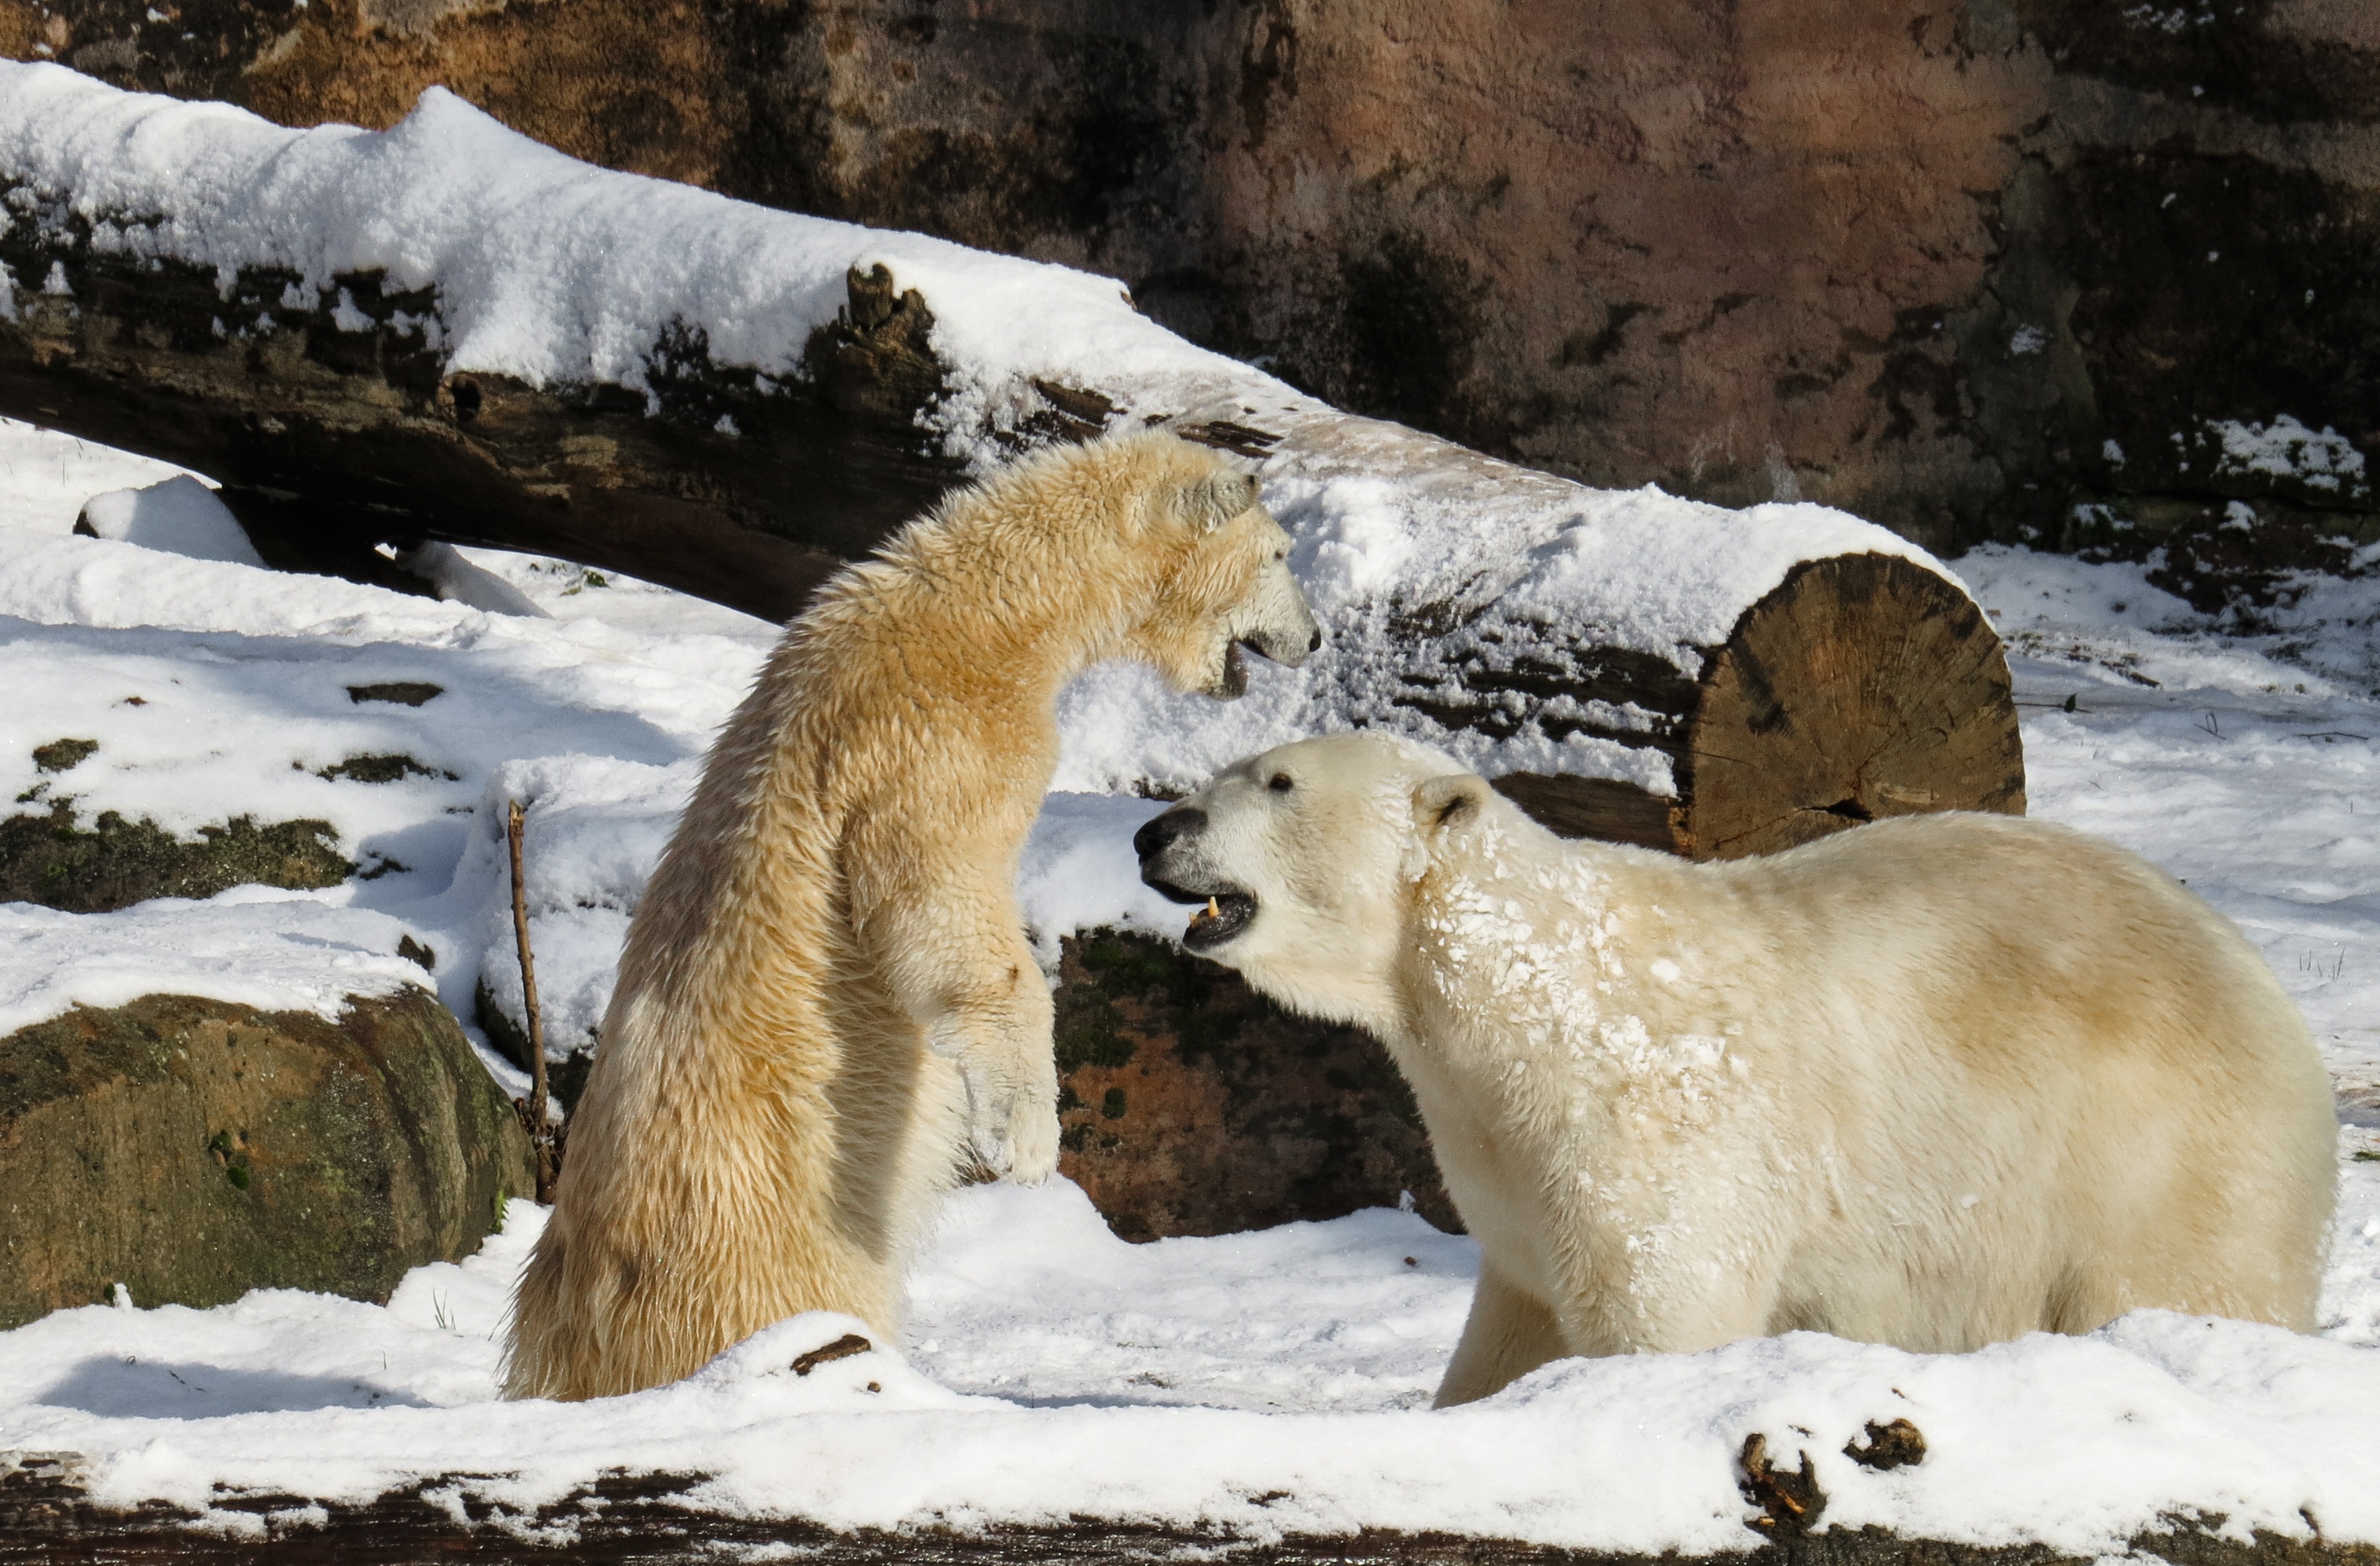
snow, winter, play, bear, wildlife, zoo, fur, young, mammal, predator, arctic, fauna, polar bear, vertebrate, nuremberg, tiergarten, dangerous, young animal